Cyphelloid fungi

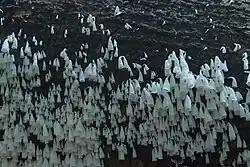
The cyphelloid fungus "Calyptella longipes", Australia

The cyphelloid fungi are a polyphyletic group of fungi in the Basidiomycota that have disc-, tube-, or cup-shaped basidiocarps (fruit bodies), resembling species of discomycetes (or "cup fungi") in the Ascomycota. They were originally referred to the genus "Cyphella" ("cyphelloid" means "Cyphella"-like) and subsequently to the family Cyphellaceae, but are now known to be much more diverse and are spread through several different genera and families. Since they are often studied as a group, it is convenient to call them by the informal (non-taxonomic) name of "cyphelloid fungi". Better known cyphelloid genera include "Calyptella", with stalked, cup- or bell-like fruit bodies; "Lachnella", with conspicuous, hairy-margined, disc-like fruit bodies; "Flagelloscypha" with smaller, but equally hairy, cup-like fruit bodies; "Henningsomyces" with tube-like fruit bodies; and "Merismodes" with clustered, hairy, cup-like fruit bodies.